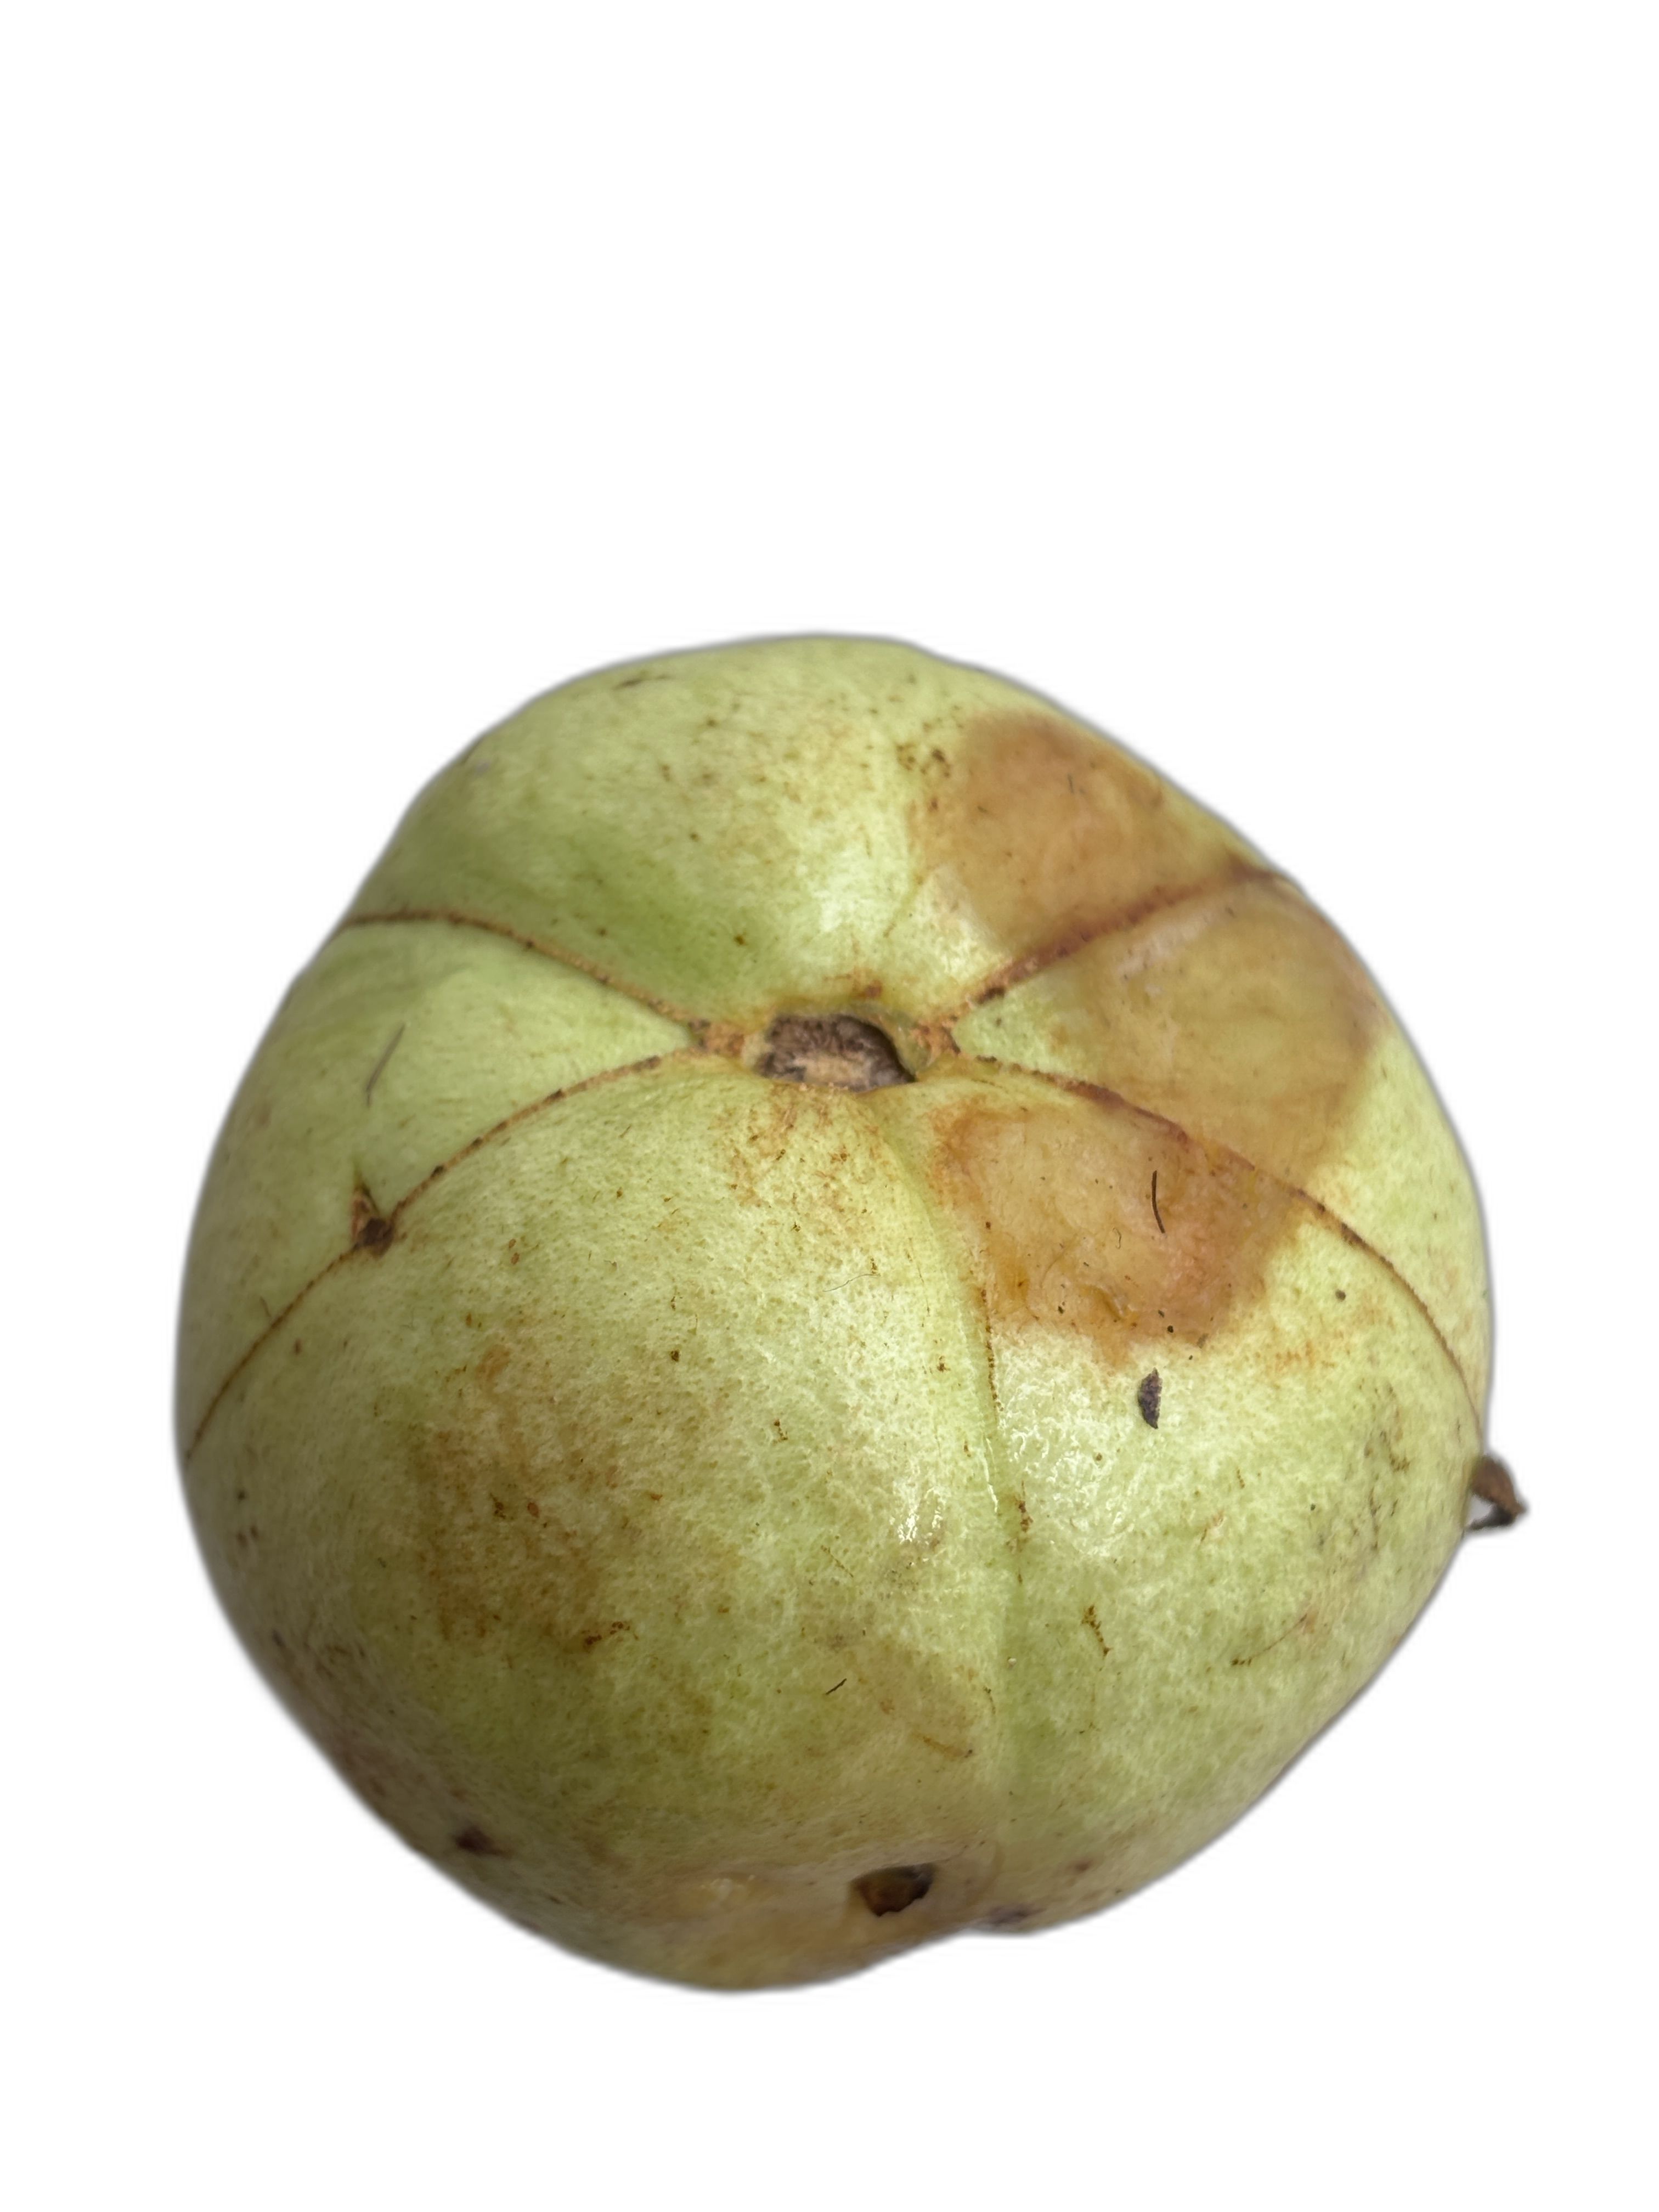
Plant part: fruit
Disease: Styler end root